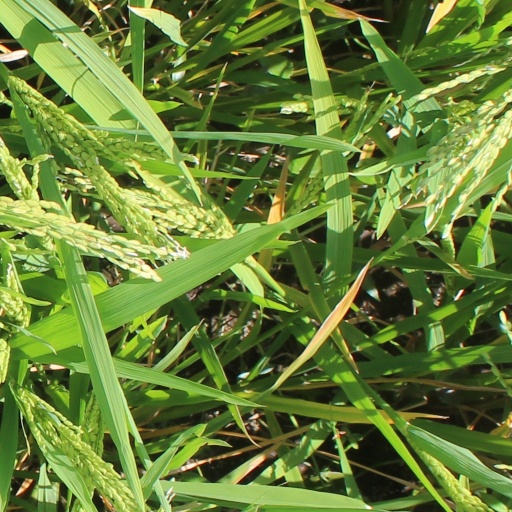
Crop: rice